Miss Grand International 2023

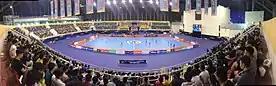
Phú Thọ Indoor Stadium, the venue of the pageant.

On 25 June 2022, the organizer of the Miss Grand International pageant, MGI PCL, announced on their official social media that the 11th edition of the contest was scheduled to be held in Vietnam on 25 October 2023. This will be the second time for Vietnam to host the contest; the first was in 2017 at the Vinpearl Convention Center on Phú Quốc island. The memorandum of understanding signing ceremony between the MGI PCL and the local organizer Sen Vàng Entertainment for the agreement to organize the contest later took place during the press conference of the inaugural edition of Miss Grand Vietnam contest at Sofitel Saigon plaza in Ho Chi Minh City on 7 June 2022, with an international press release at the Saigon South Marina Club on 5 July.